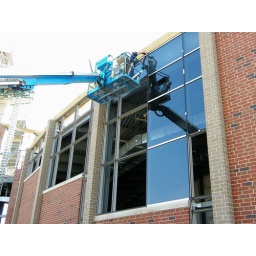
ONU 7438 043010 Two men in basket place window glass on lobby wall